Roxbury, Boston

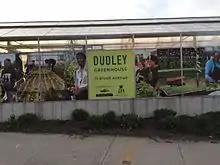
A community garden in Roxbury.

"Today Roxbury is home to a diverse community which includes African American, Hispanic, and Asian families, along with young professionals". The neighborhood has a total population of 59,626 people as of 2016. According to an earlier survey, there are 21,116 males (46.1%) and 24,713 females (53.9%). Of the total population 33,182 (72.4%) are not Hispanic or Latino. White alone makes up 3,695 (8.1%) of the total population. There are 26,081 (56.9%) Black or African American people in the neighborhood of Roxbury. Asian alone is a total of 1,345 people (2.9%). Two or more races were reported by 1054 people (2.3%). Hispanic or Latino was reported by 12,647 people (27.6%). 6,523–14.2% reported being 60 years and older. Of the 45,829 surveyed 42,571 were over the age of five, the language spoken at home was recorded. Between the ages of 5 and 17 (8,898 – 20.9% of total population), 5,086 speak only English (57.2%), 2,508 (28.2%) speak Spanish. Between the ages of 18 and 64 (29,296 – 68.8% of total population) 17,040 (58.2%) speak only English. In this age group 7,440 (25.4%) speak Spanish, and 2,696 (9.2%) speak other European languages. Those surveyed who were 65 years and over (4,377 – 10.3% of total population) have 3,184 (72.7%) people that speak English at home, and 784 (17.9%) reported speaking Spanish at home. Only 74.9% of the population has made it past 8th grade. Educational attainment for the population 25 years and over was also surveyed. Of the 26,202, 5379 (20.5%) reported having earned a bachelor's degree or higher.